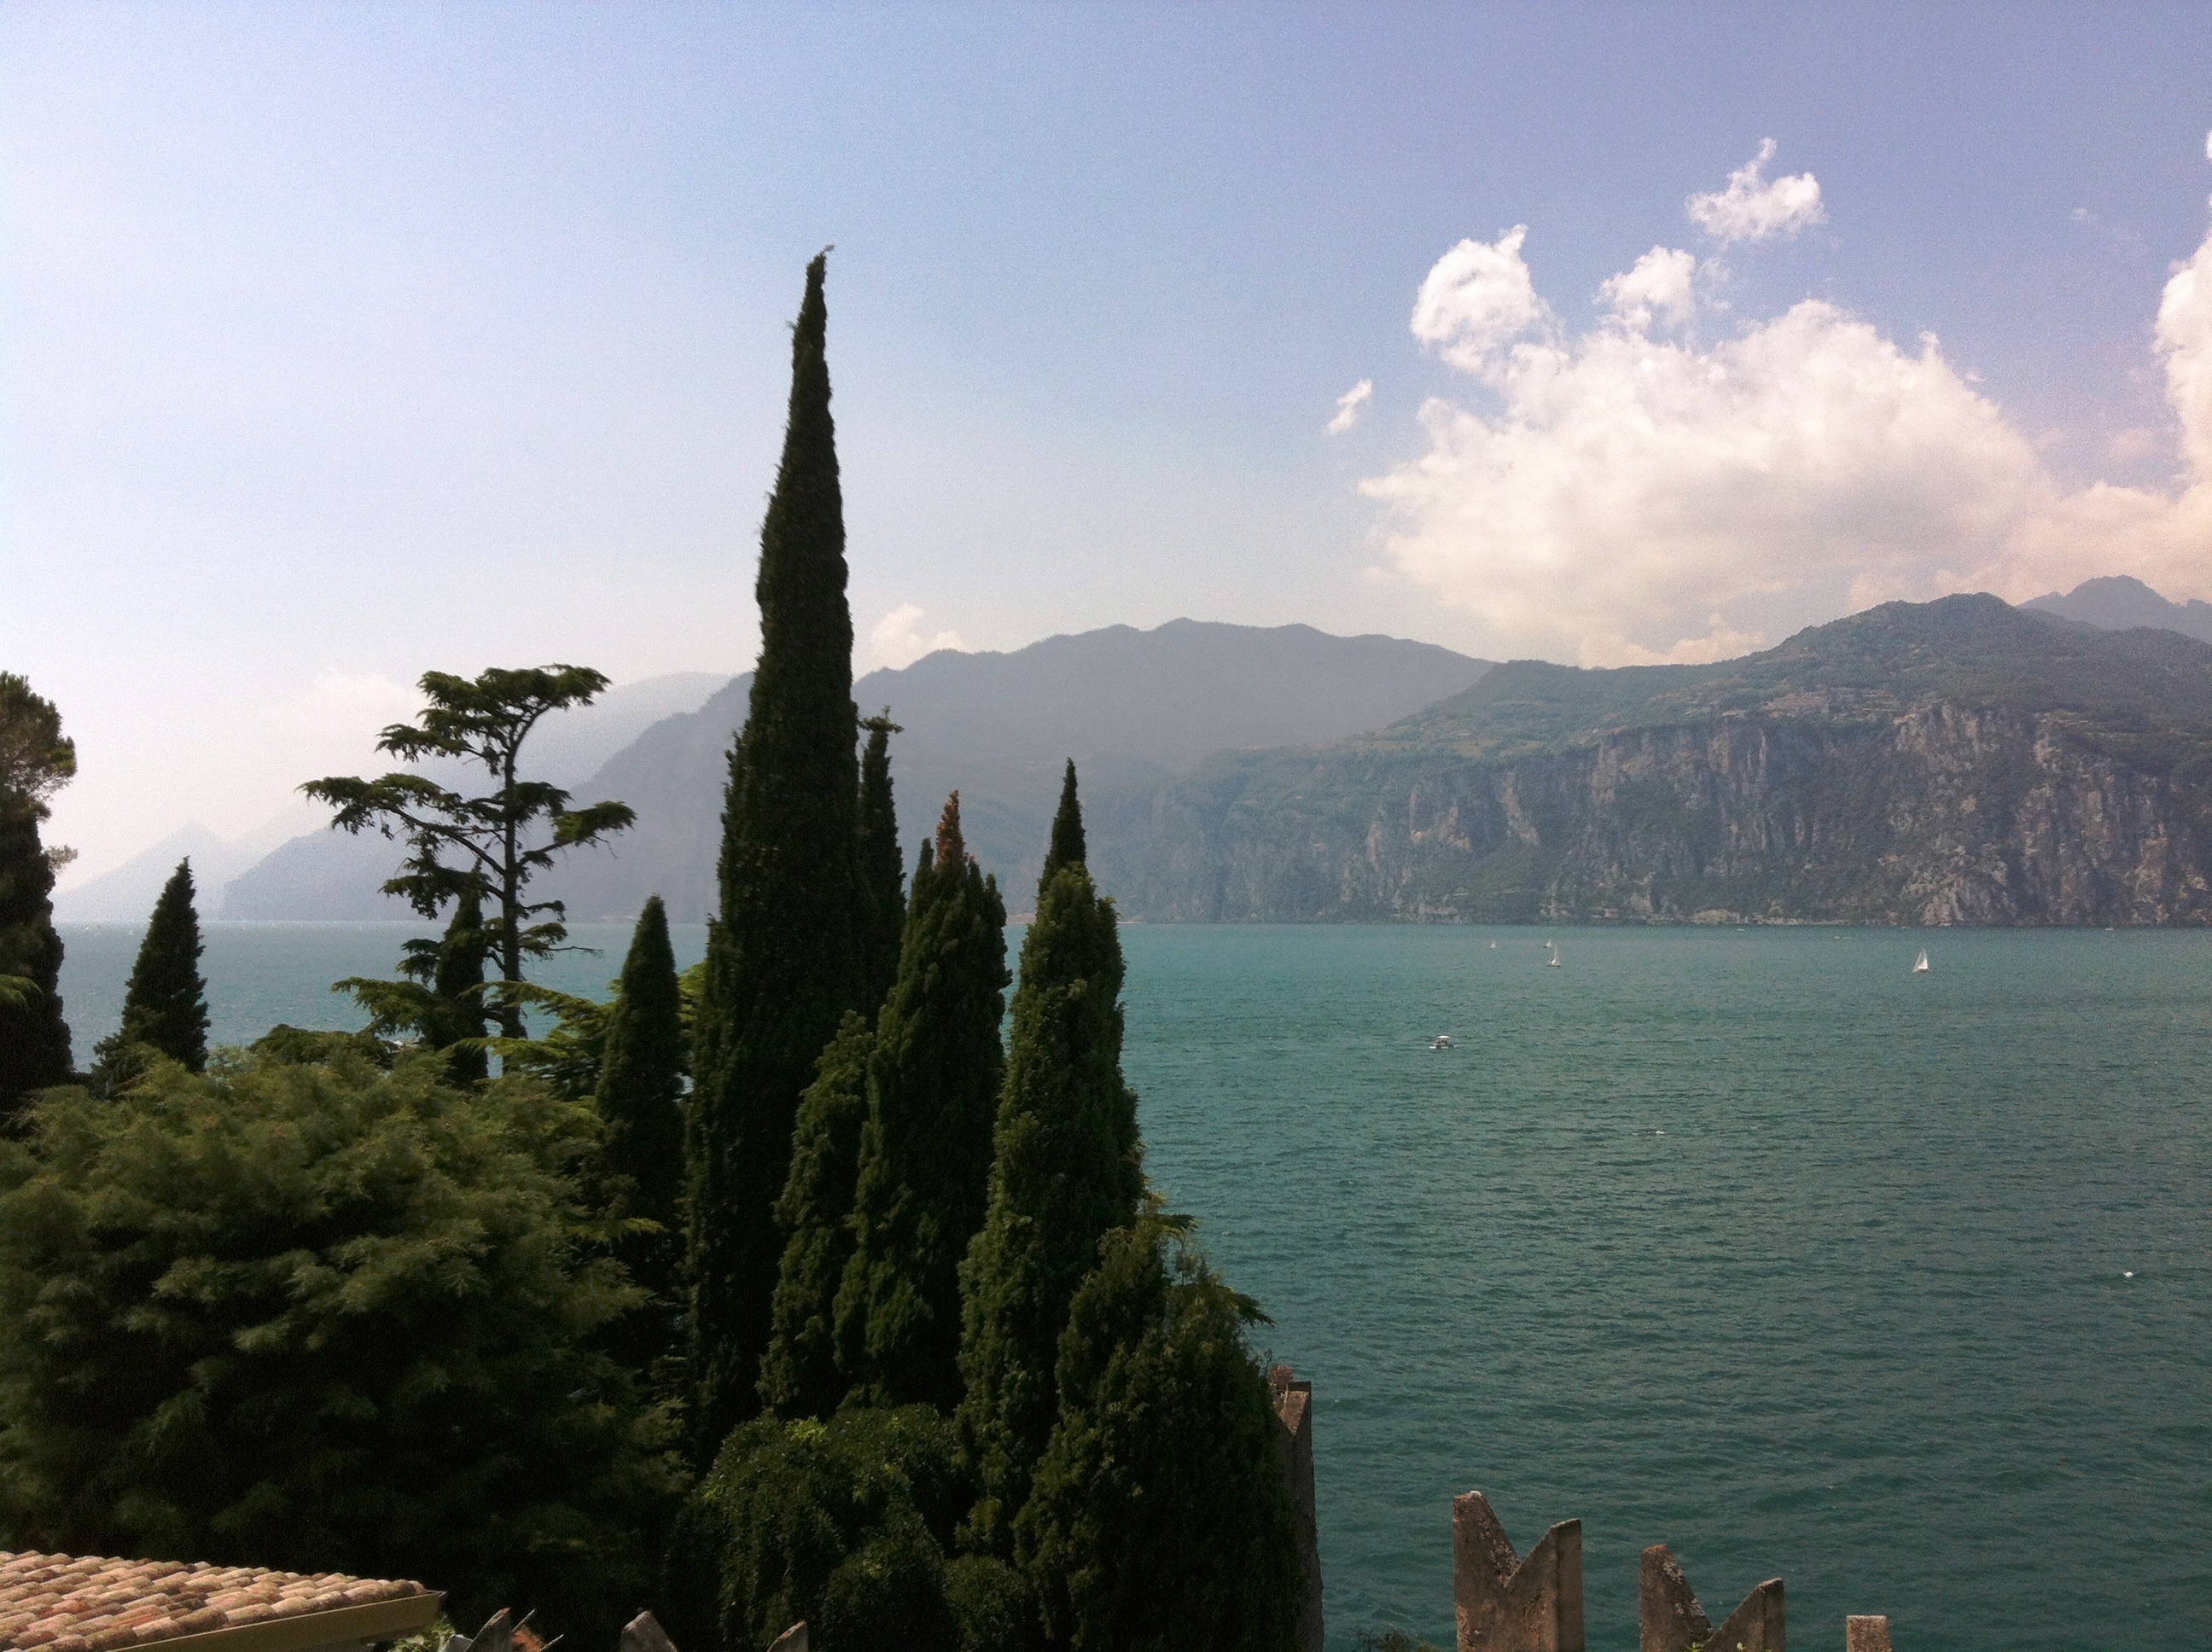
landscape, sea, coast, tree, mountain, hill, lake, cliff, holiday, bay, italy, reservoir, terrain, body of water, garda, bardolino